Women's March on Portland

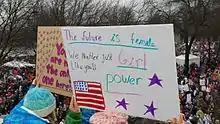
Demonstrators holding signs

Four women in Eastern Oregon initiated plans for a Portland demonstration on November 11, 2016, following the election of Donald Trump. Among them was Dara Glass, who described the group as "dots of blue in a sea of red". One of the organizers created a Facebook page announcing the event, and within a few days, thousands of people expressed their interest in attending. While 600 volunteers were recruited to help, the original organizers became frustrated as various groups began advocating for issues affecting them most. Leaders wanted to focus on women's rights; one of the original organizers explained, "It didn't matter what color you were, who you identified with. It was about the bigger picture."